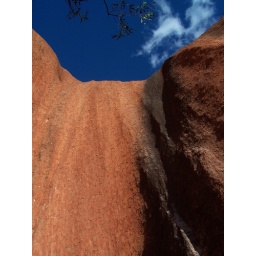
looking up at the blue sky above the waterhbole in the Kantju Gorge, Uluru